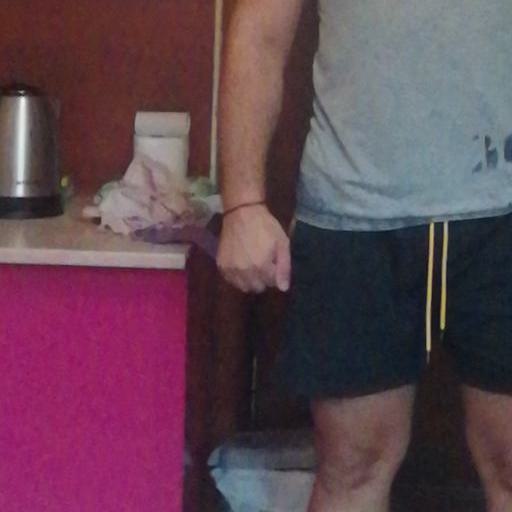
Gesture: no_gesture